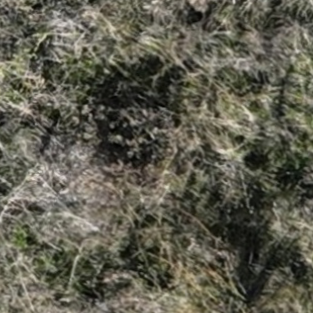
Month: october